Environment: lab
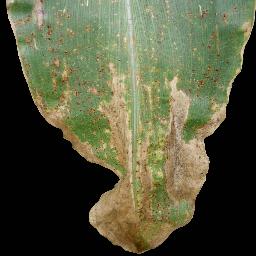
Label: common_rust